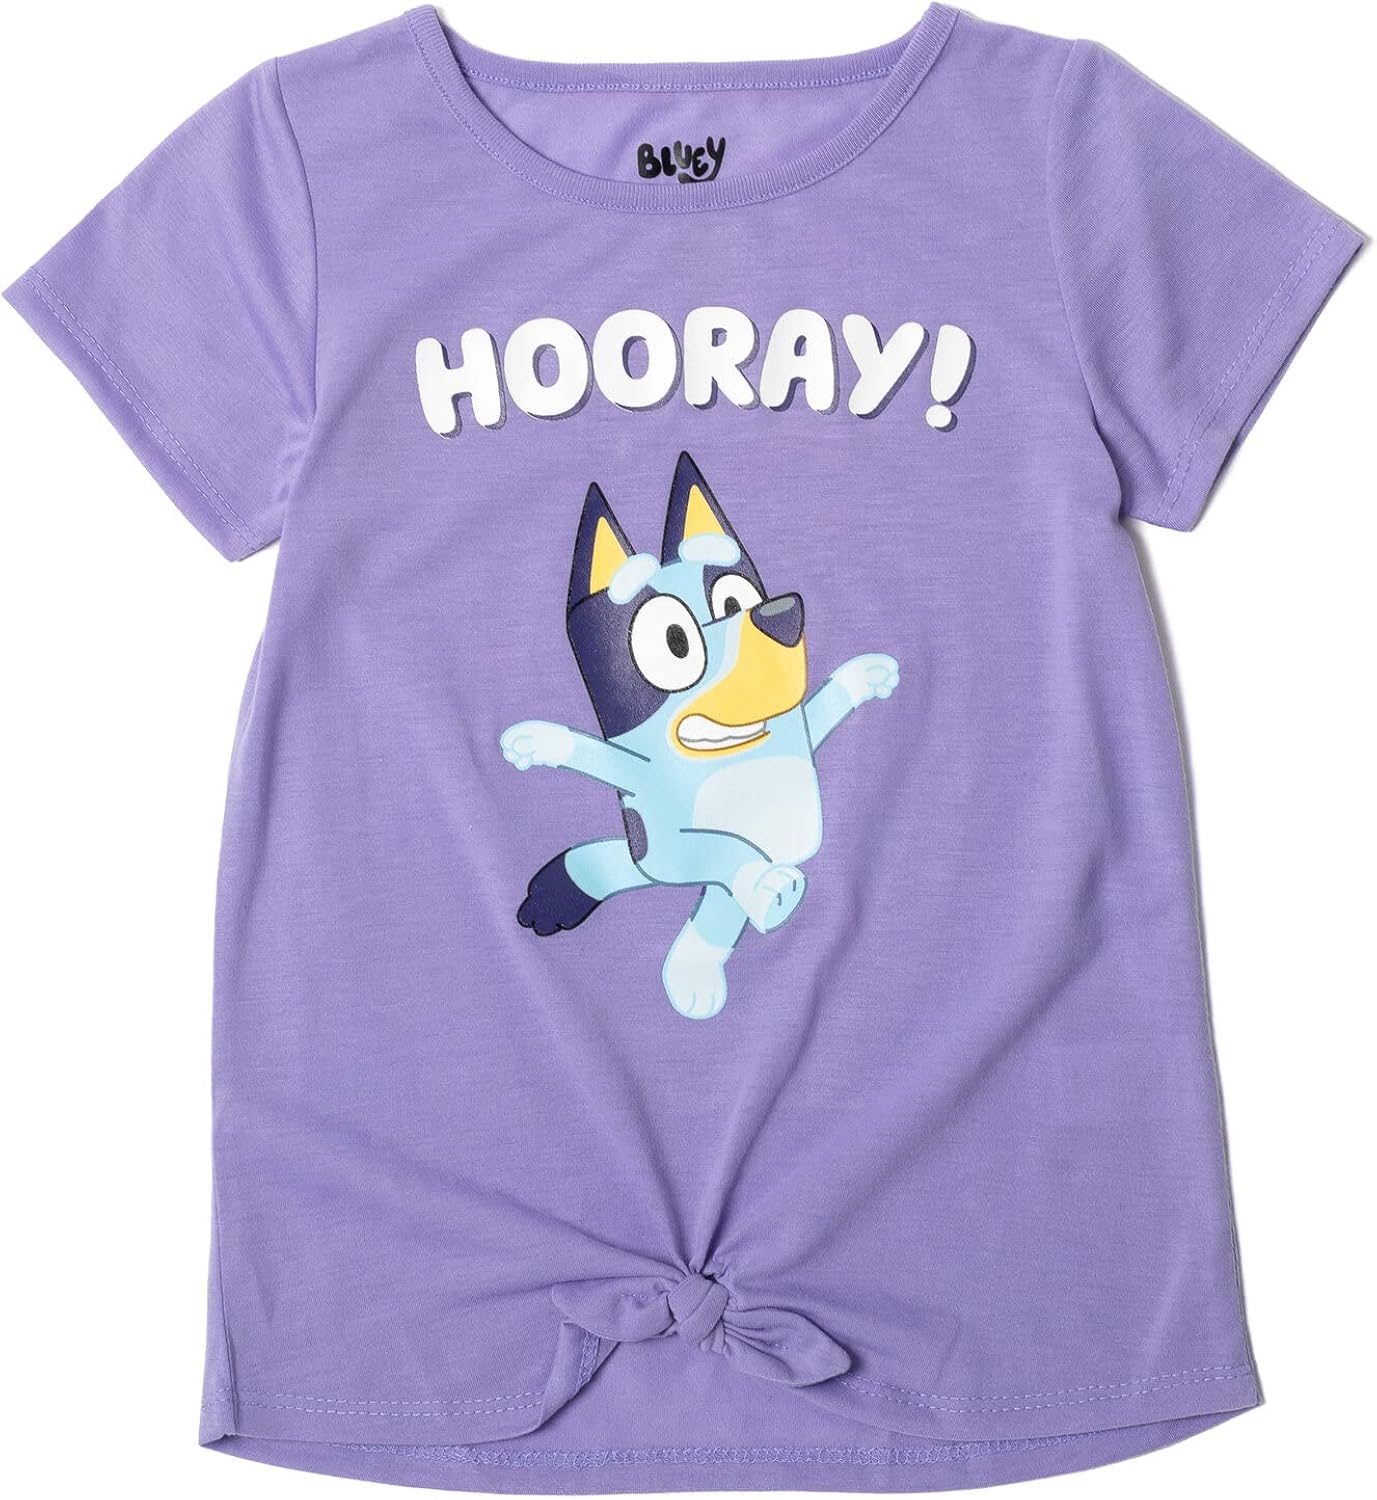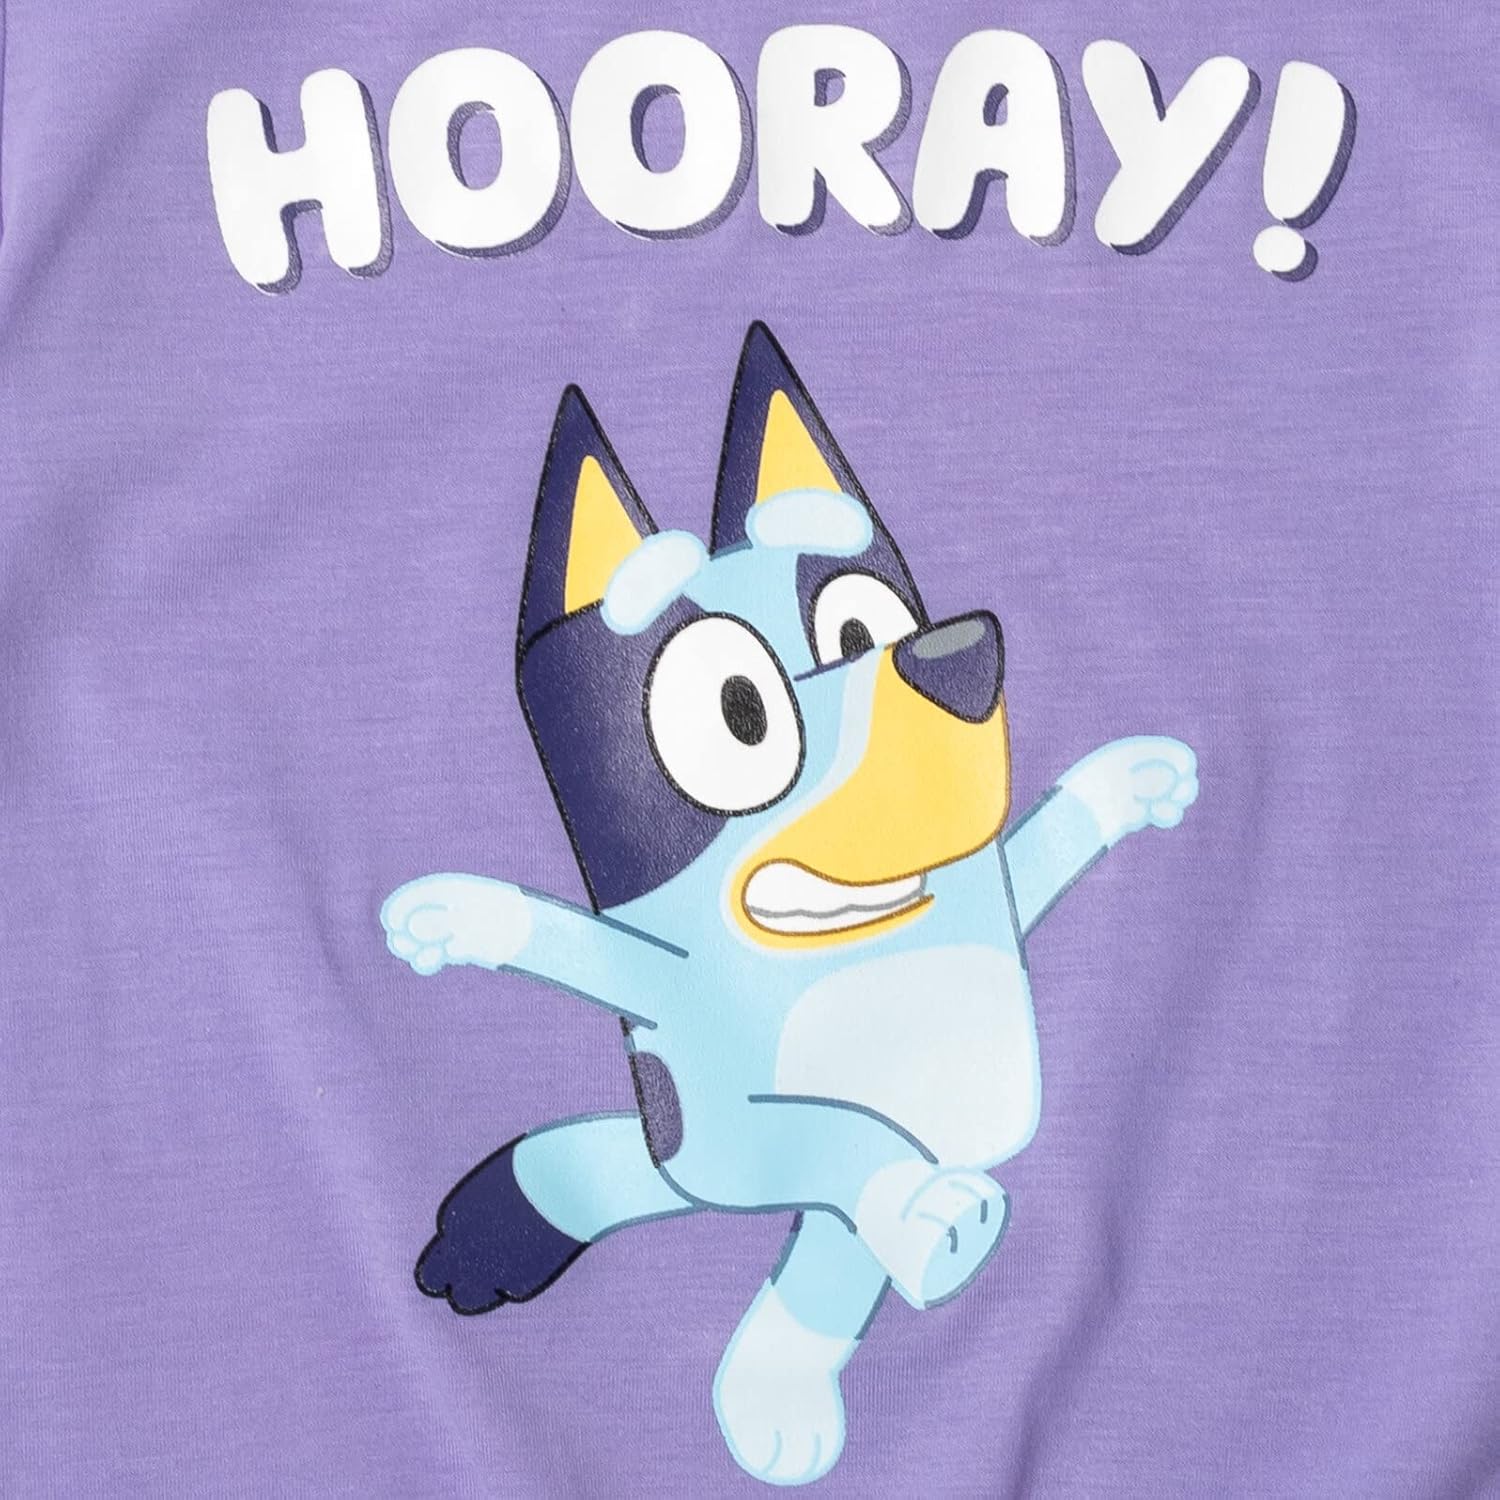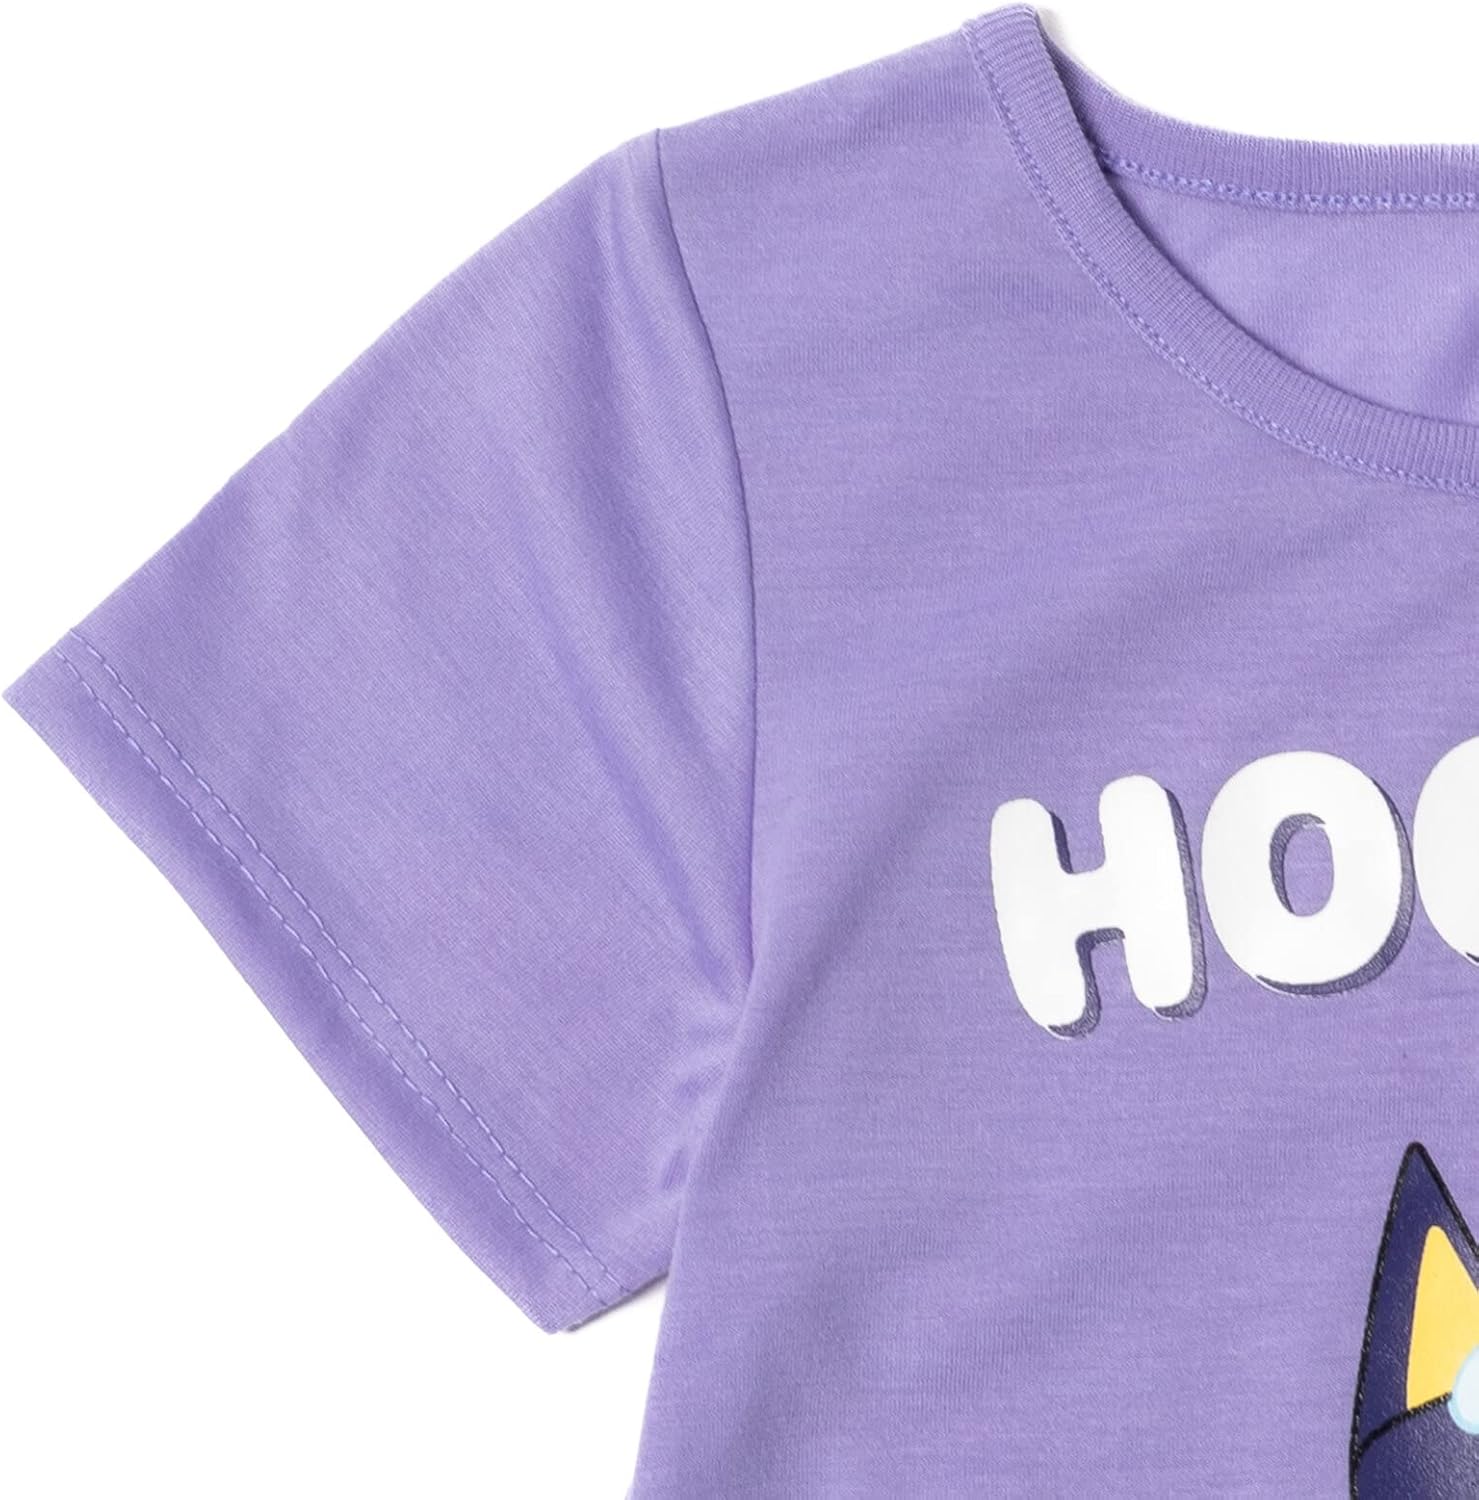
Bluey Girls Knotted Graphic T-Shirt Little Kid to Big Kid
Category: AMAZON FASHION
Come meet Bluey the 6 year old Blue Heeler pup and her younger sister Bingo! Watch Bluey and Bingo come to life through your little one’s friendly and fun personality. Your child is going to love playing indoors or outdoors in their new Bluey Knotted Graphic T-Shirt.
Features: 100% Polyester | Imported | Pull On closure | Machine Wash | Officially licensed Bluey little girls short sleeve graphic tee shirt | Rib knit crew neck collar; High low top design; Soft hand screen print design; Knot tie bottom; Pull on closure | Youth fashion tees with cool character designs your child will love to wear; made from soft clothing material that is safe on children's skin | Durable and long-lasting graphic tshirts with a comfortable fit and an easy to dress design making these shirts the essential top in your active kid's favorite outfits | Perfect for birthday gift, every day wear, Christmas holiday gift, warm summer days and outdoor play